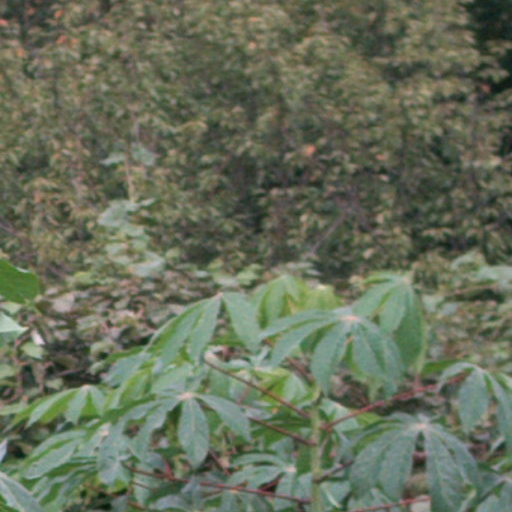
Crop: cassava